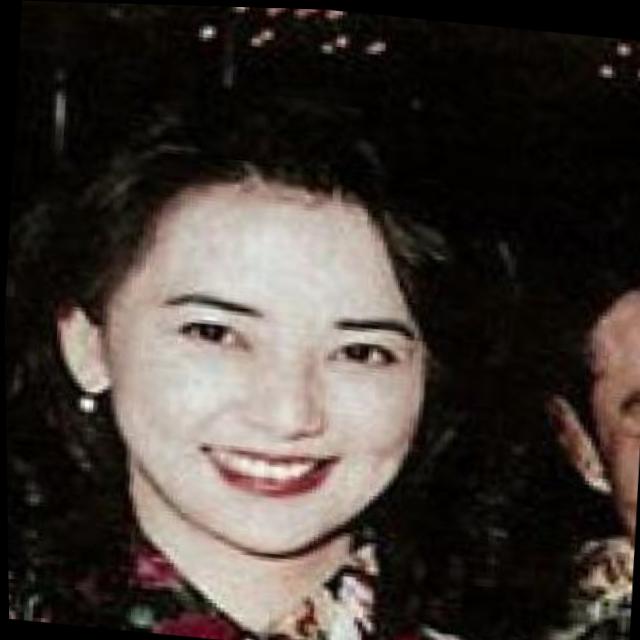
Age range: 21-44